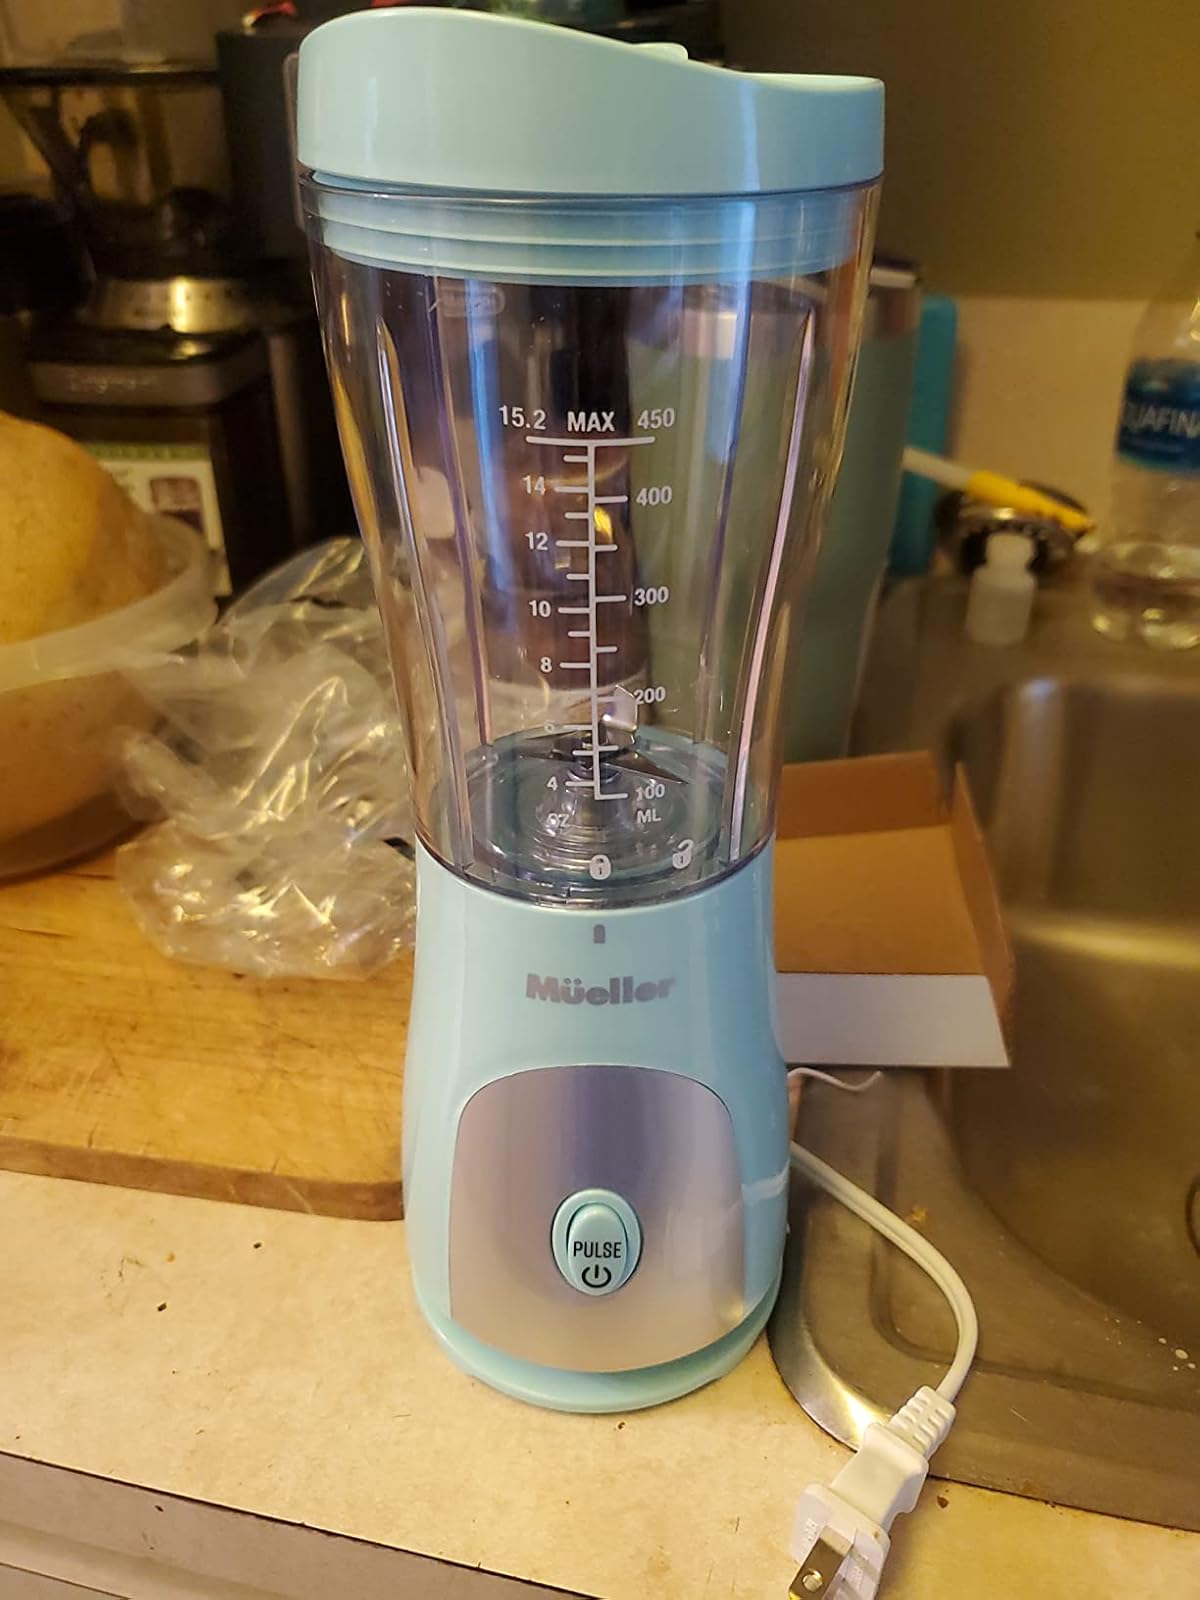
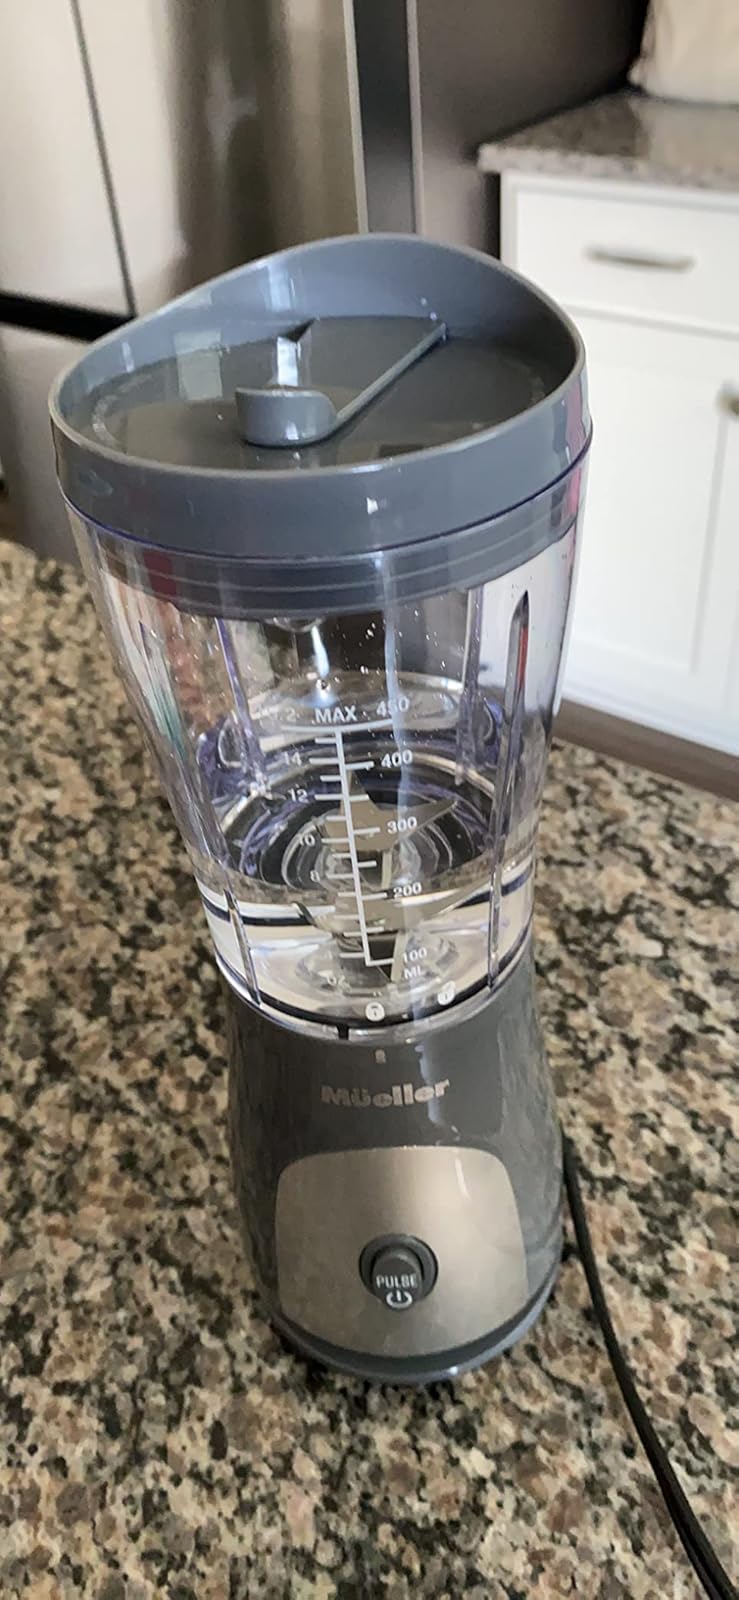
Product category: items_blender
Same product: no